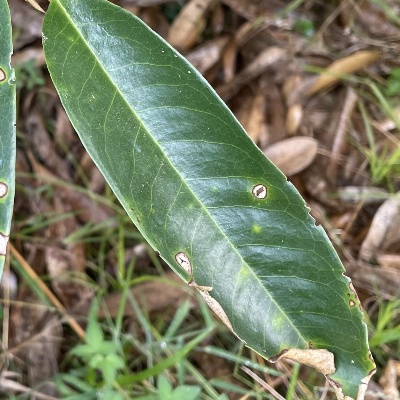
Label: Leaf_Phomopsis